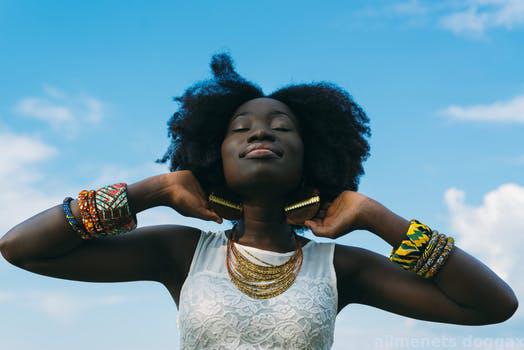
Label: Watermark